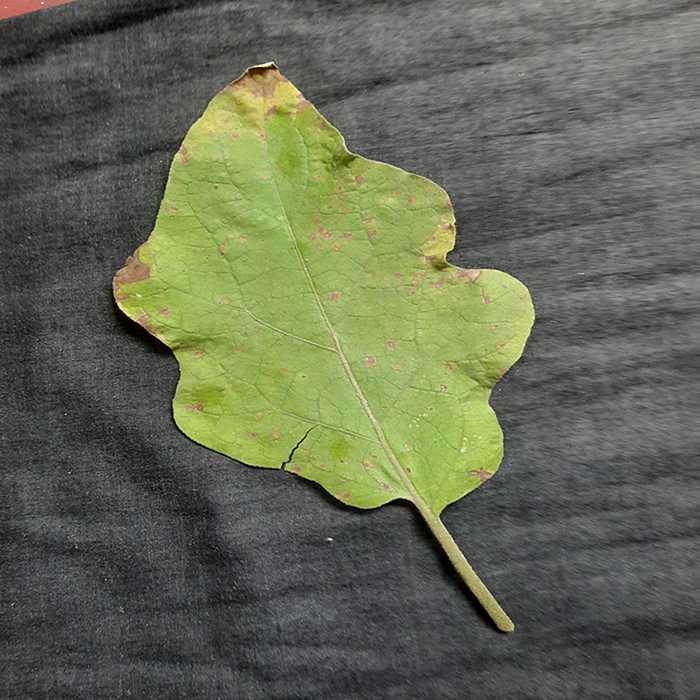
Plant: Eggplant
Label: Eggplant Cercopora leaf spot